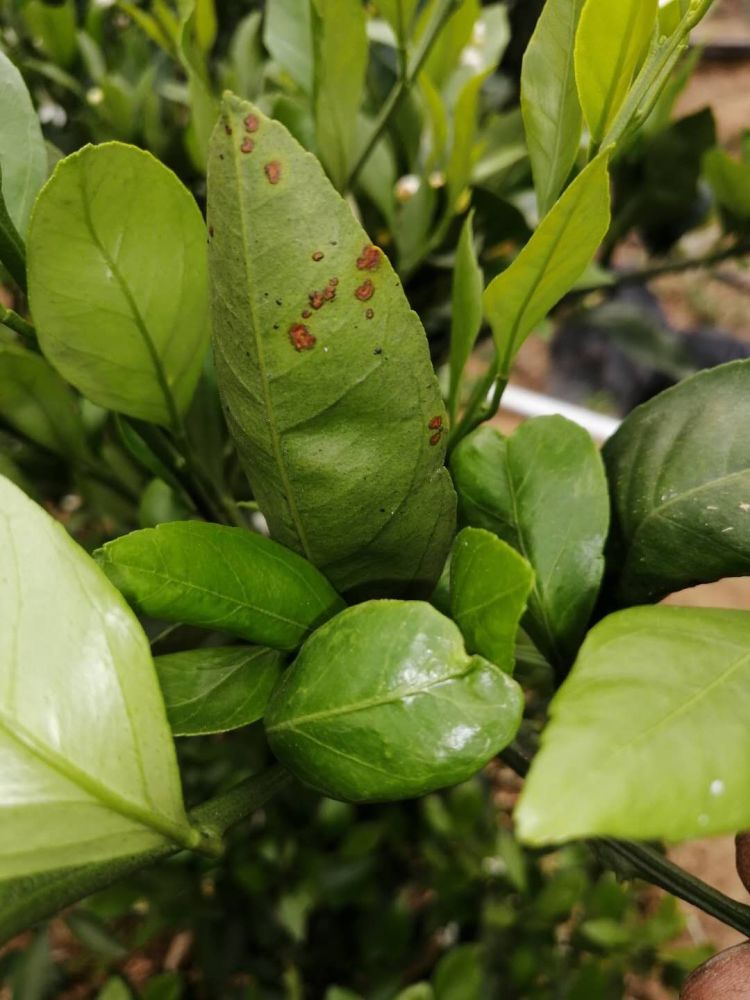
Plant: Citrus
Disease: citrus canker